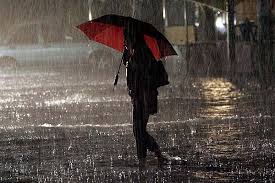
Weather: rain or strom